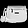
Label: Bag